Scheuern Foundation

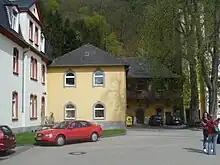
The small castle ("Schlösschen") was the original building of today's Scheuern Foundation

To initiate and operate the rescue center, an association was formed, dedicated to gathering donations. Teacher H. Reichard, a friend of Burchardi's, offered his schoolhouse in Hömberg for use as accommodation, where the first boy was accommodated on October 18, 1850.